The Visitor (2008 film)

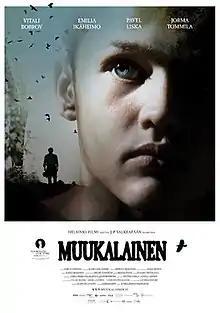
Film poster

The Visitor (Finnish: Muukalainen) is a 2008 drama film directed by Finnish director Jukka-Pekka Valkeapää. It is a joint production of Finland, Estonia, Germany, and the UK.